University of North Carolina at Chapel Hill football scandal

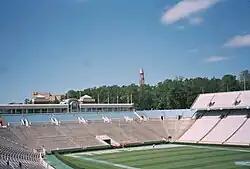
Kenan Memorial Stadium is the home of North Carolina Tar Heels football.

The University of North Carolina at Chapel Hill football scandal is an incident in which the football program at the University of North Carolina at Chapel Hill was investigated and punished for multiple violations of National Collegiate Athletic Association (NCAA) rules and regulations, including academic fraud and improper benefits to student-athletes from sports agents. The NCAA investigation found that a tutor had completed coursework for several football players, among other improper services. Additionally, the investigation found that seven football players received thousands of dollars in valuables from sports agents or people associated with agents. The NCAA sanctions led to a postseason ban, a reduction of 15 scholarships, and three years of probation. It was the second major infraction case in North Carolina's history and the first since the men's basketball program was sanctioned in 1960 for recruiting violations.